Sérgio Valle Duarte

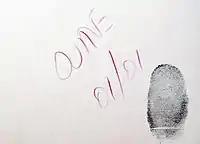
Duarte's Signature

Due to the military dictatorship in Brazil, in 1976 he moved to London where he worked as assistant to Rex Features International Photographic Press Agency.